R4M

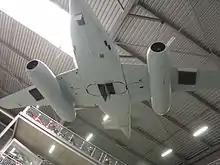
Me 262 with R4M underwing rockets on display at the Technikmuseum Speyer, Germany

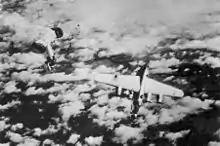
A B-24 shot down by Rudolf Rademacher with the R4M

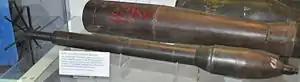
Anti-tank version of the R4M rocket on display at the Steven F. Udvar-Hazy Center.

R4M, abbreviation for "Rakete, 4 kilogramm, Minenkopf", also known by the nickname "Orkan" due to its distinctive smoke trail when fired, was a folding-fin air-to-air rocket used by the Luftwaffe at the end of World War II.